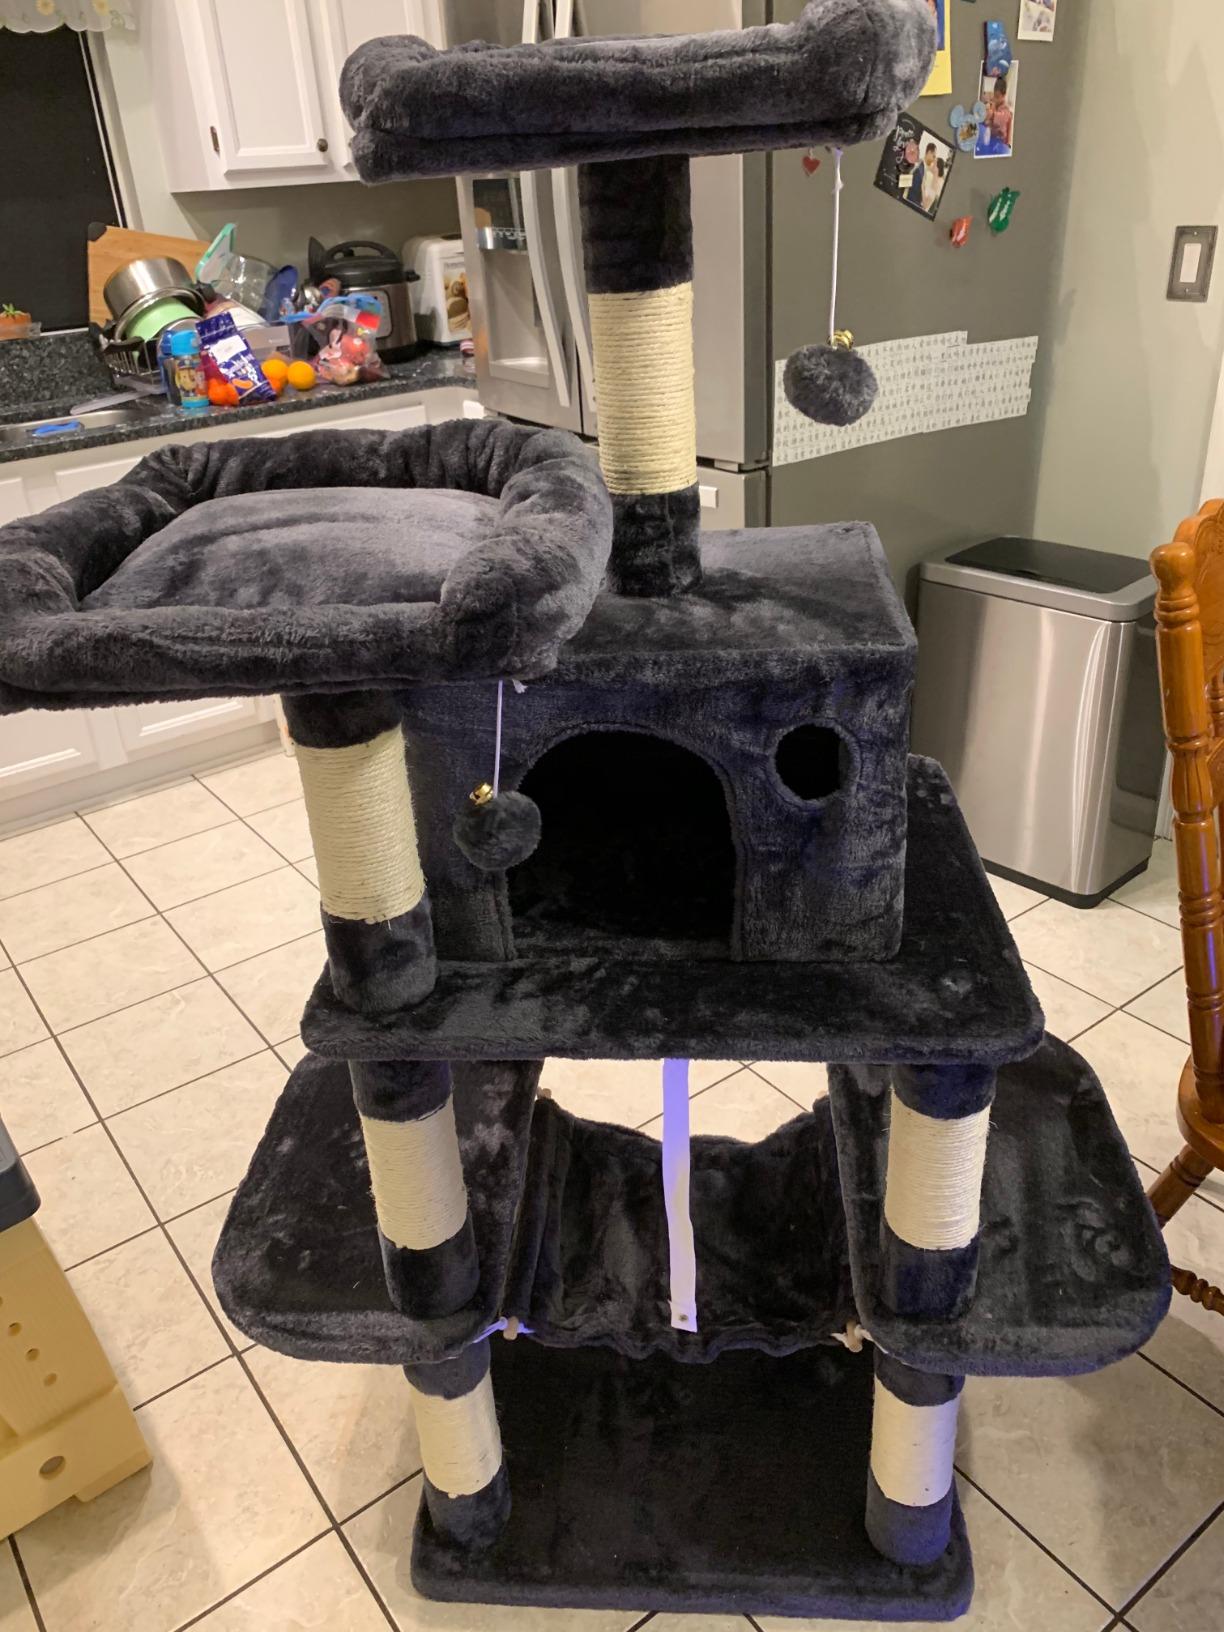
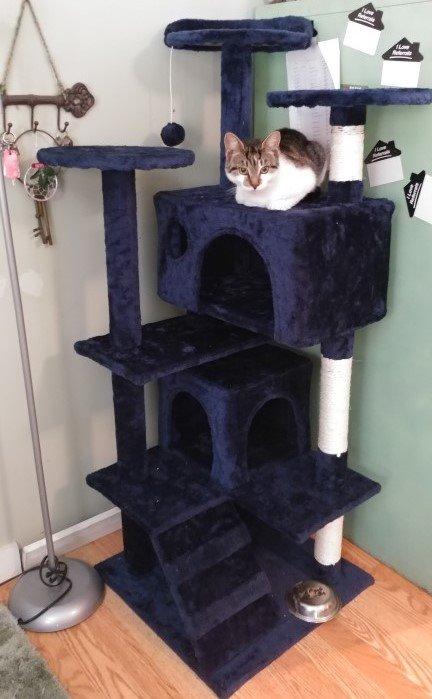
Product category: items_cat tree
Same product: no